Blondie (1968 TV series)

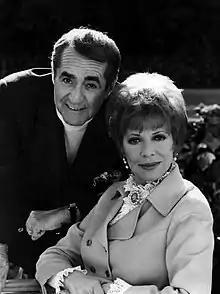
Jim and Henny Backus as Mr. and Mrs. Dithers

Ferdin and Robbins would later reunite on the 1969 television special "It Was a Short Summer, Charlie Brown" and the 1969 film "A Boy Named Charlie Brown", being the last time Robbins played Charlie Brown.